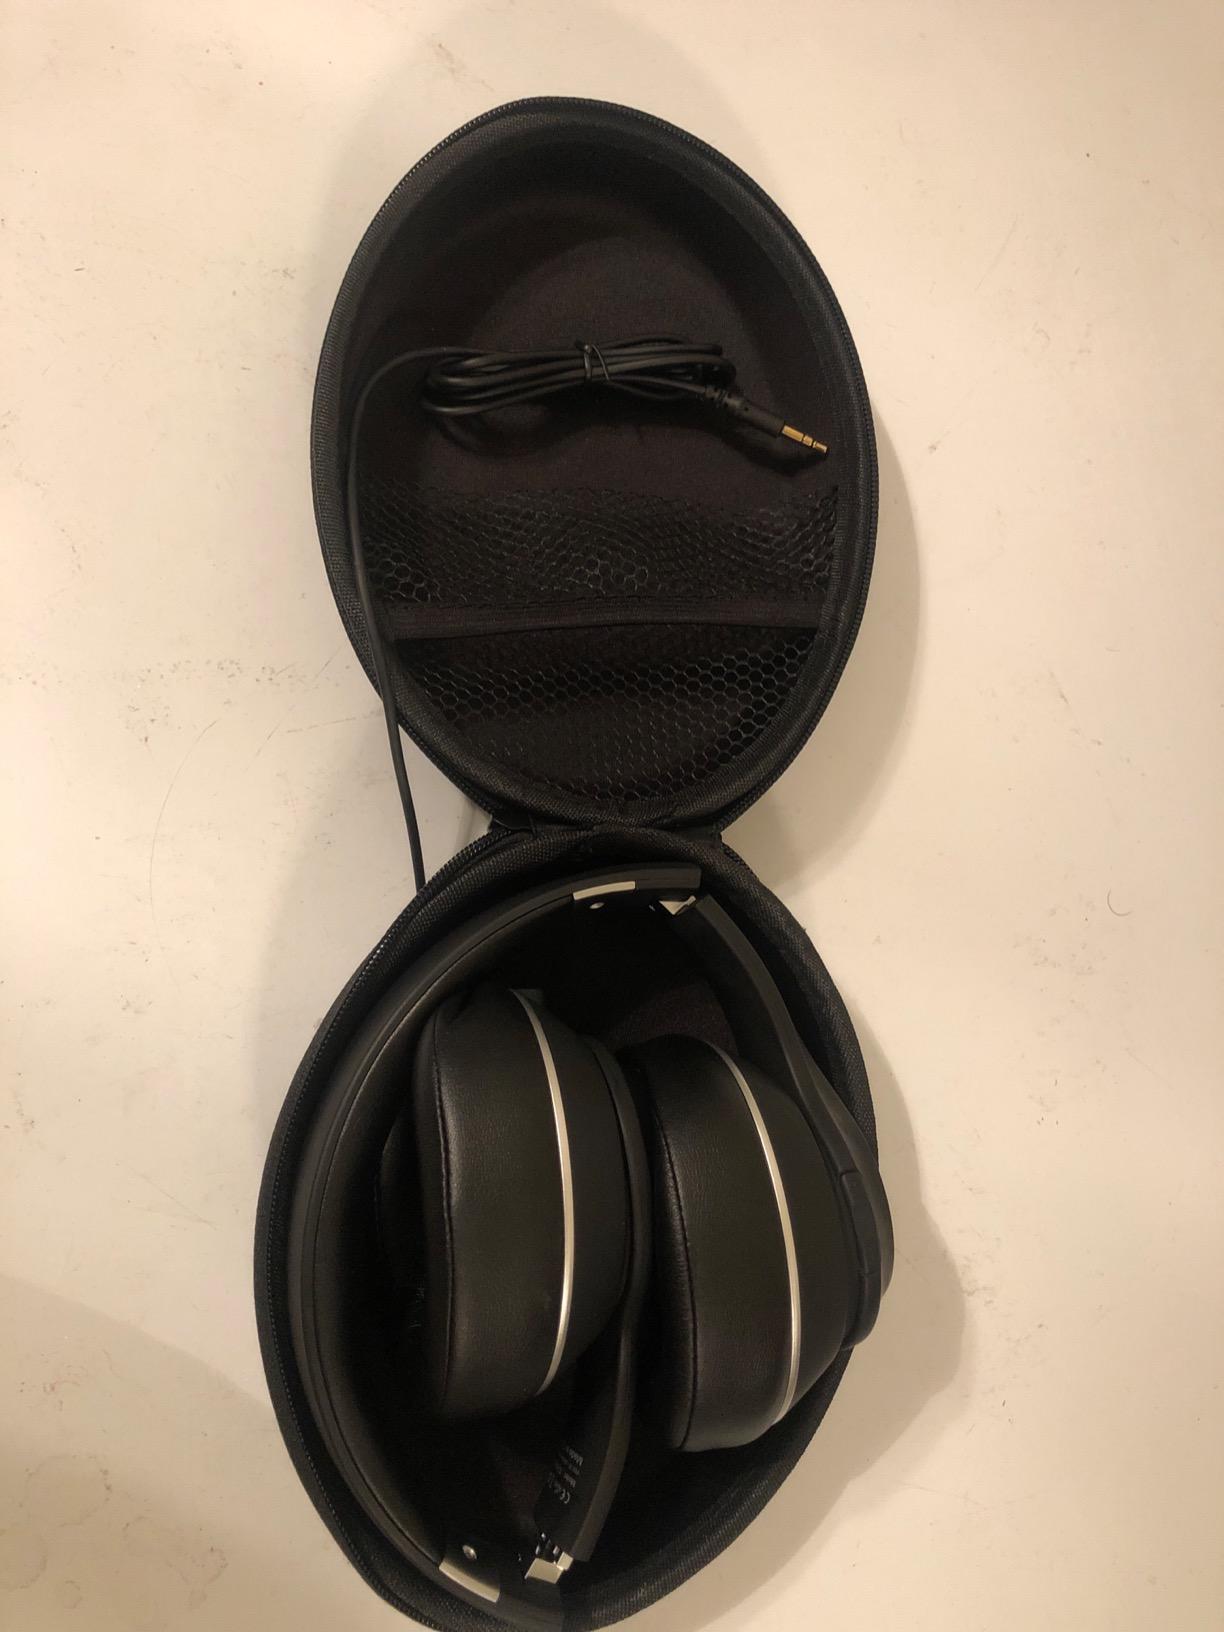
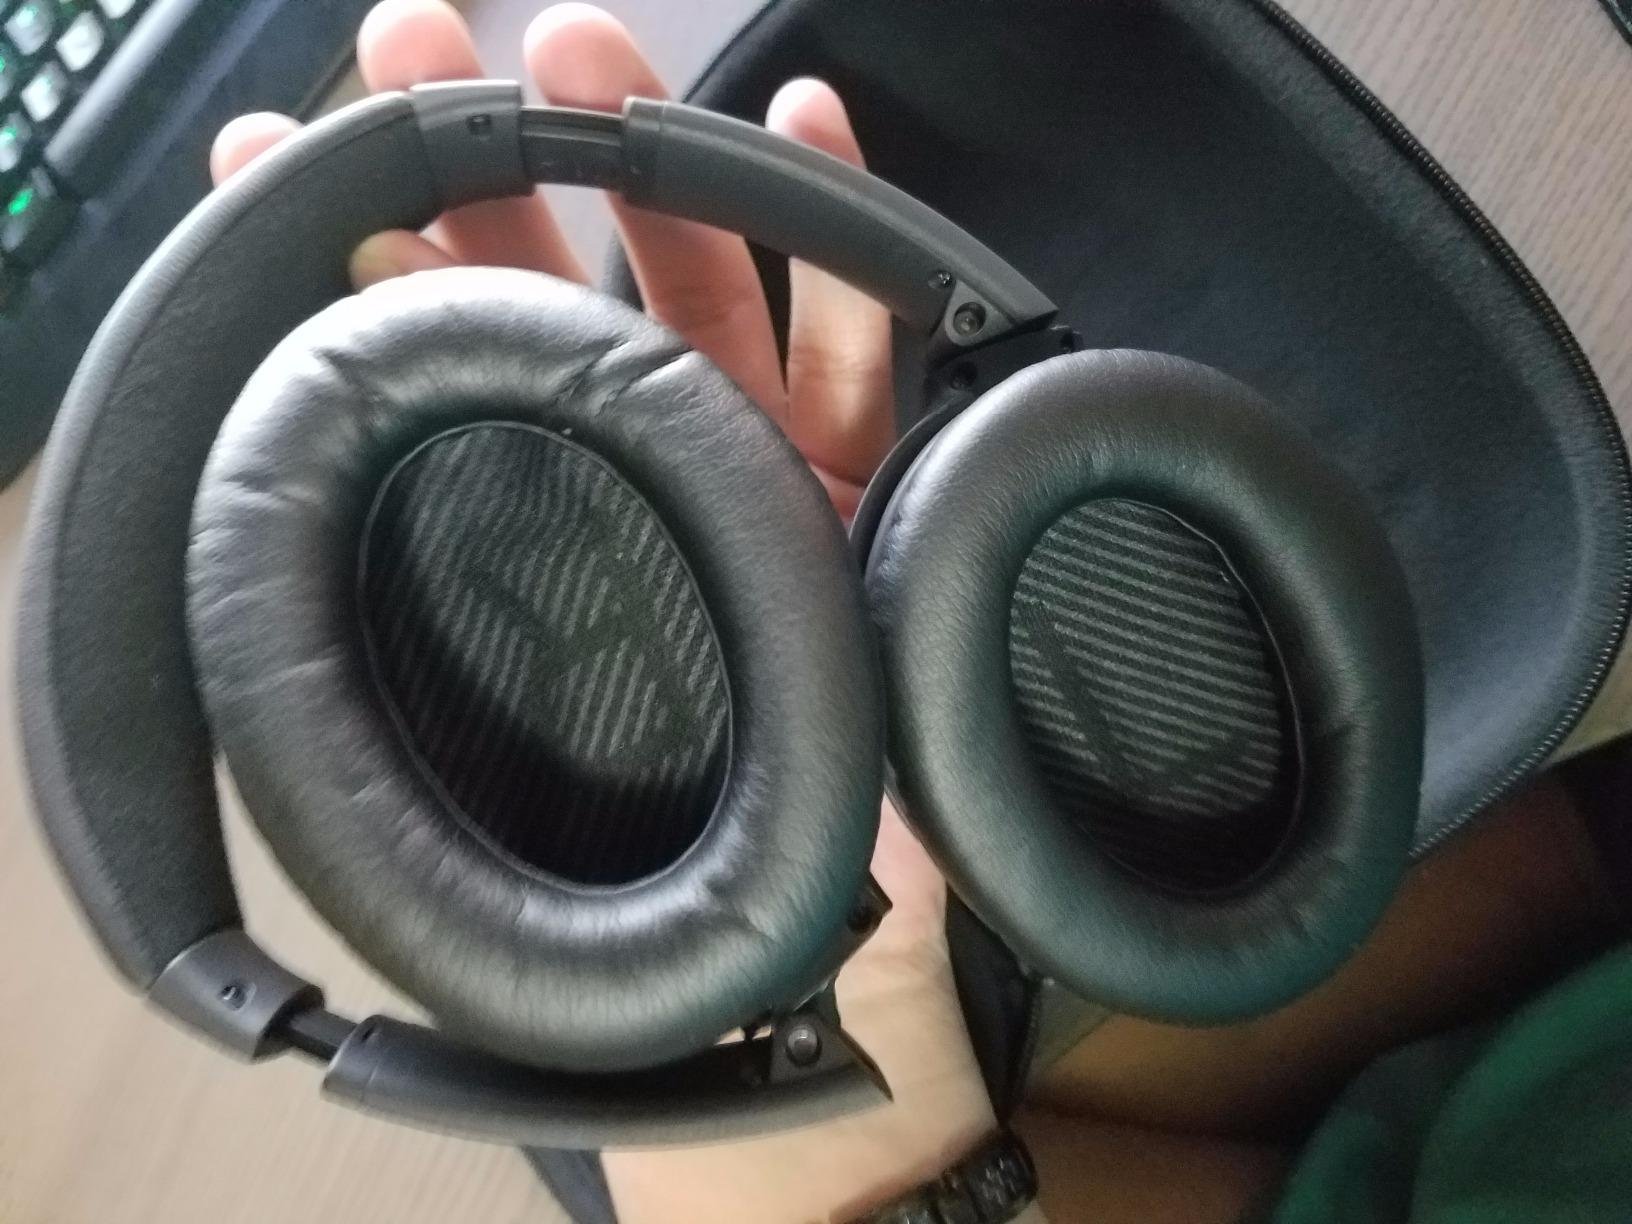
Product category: headphones
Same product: no